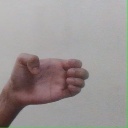
अक्षर: ख